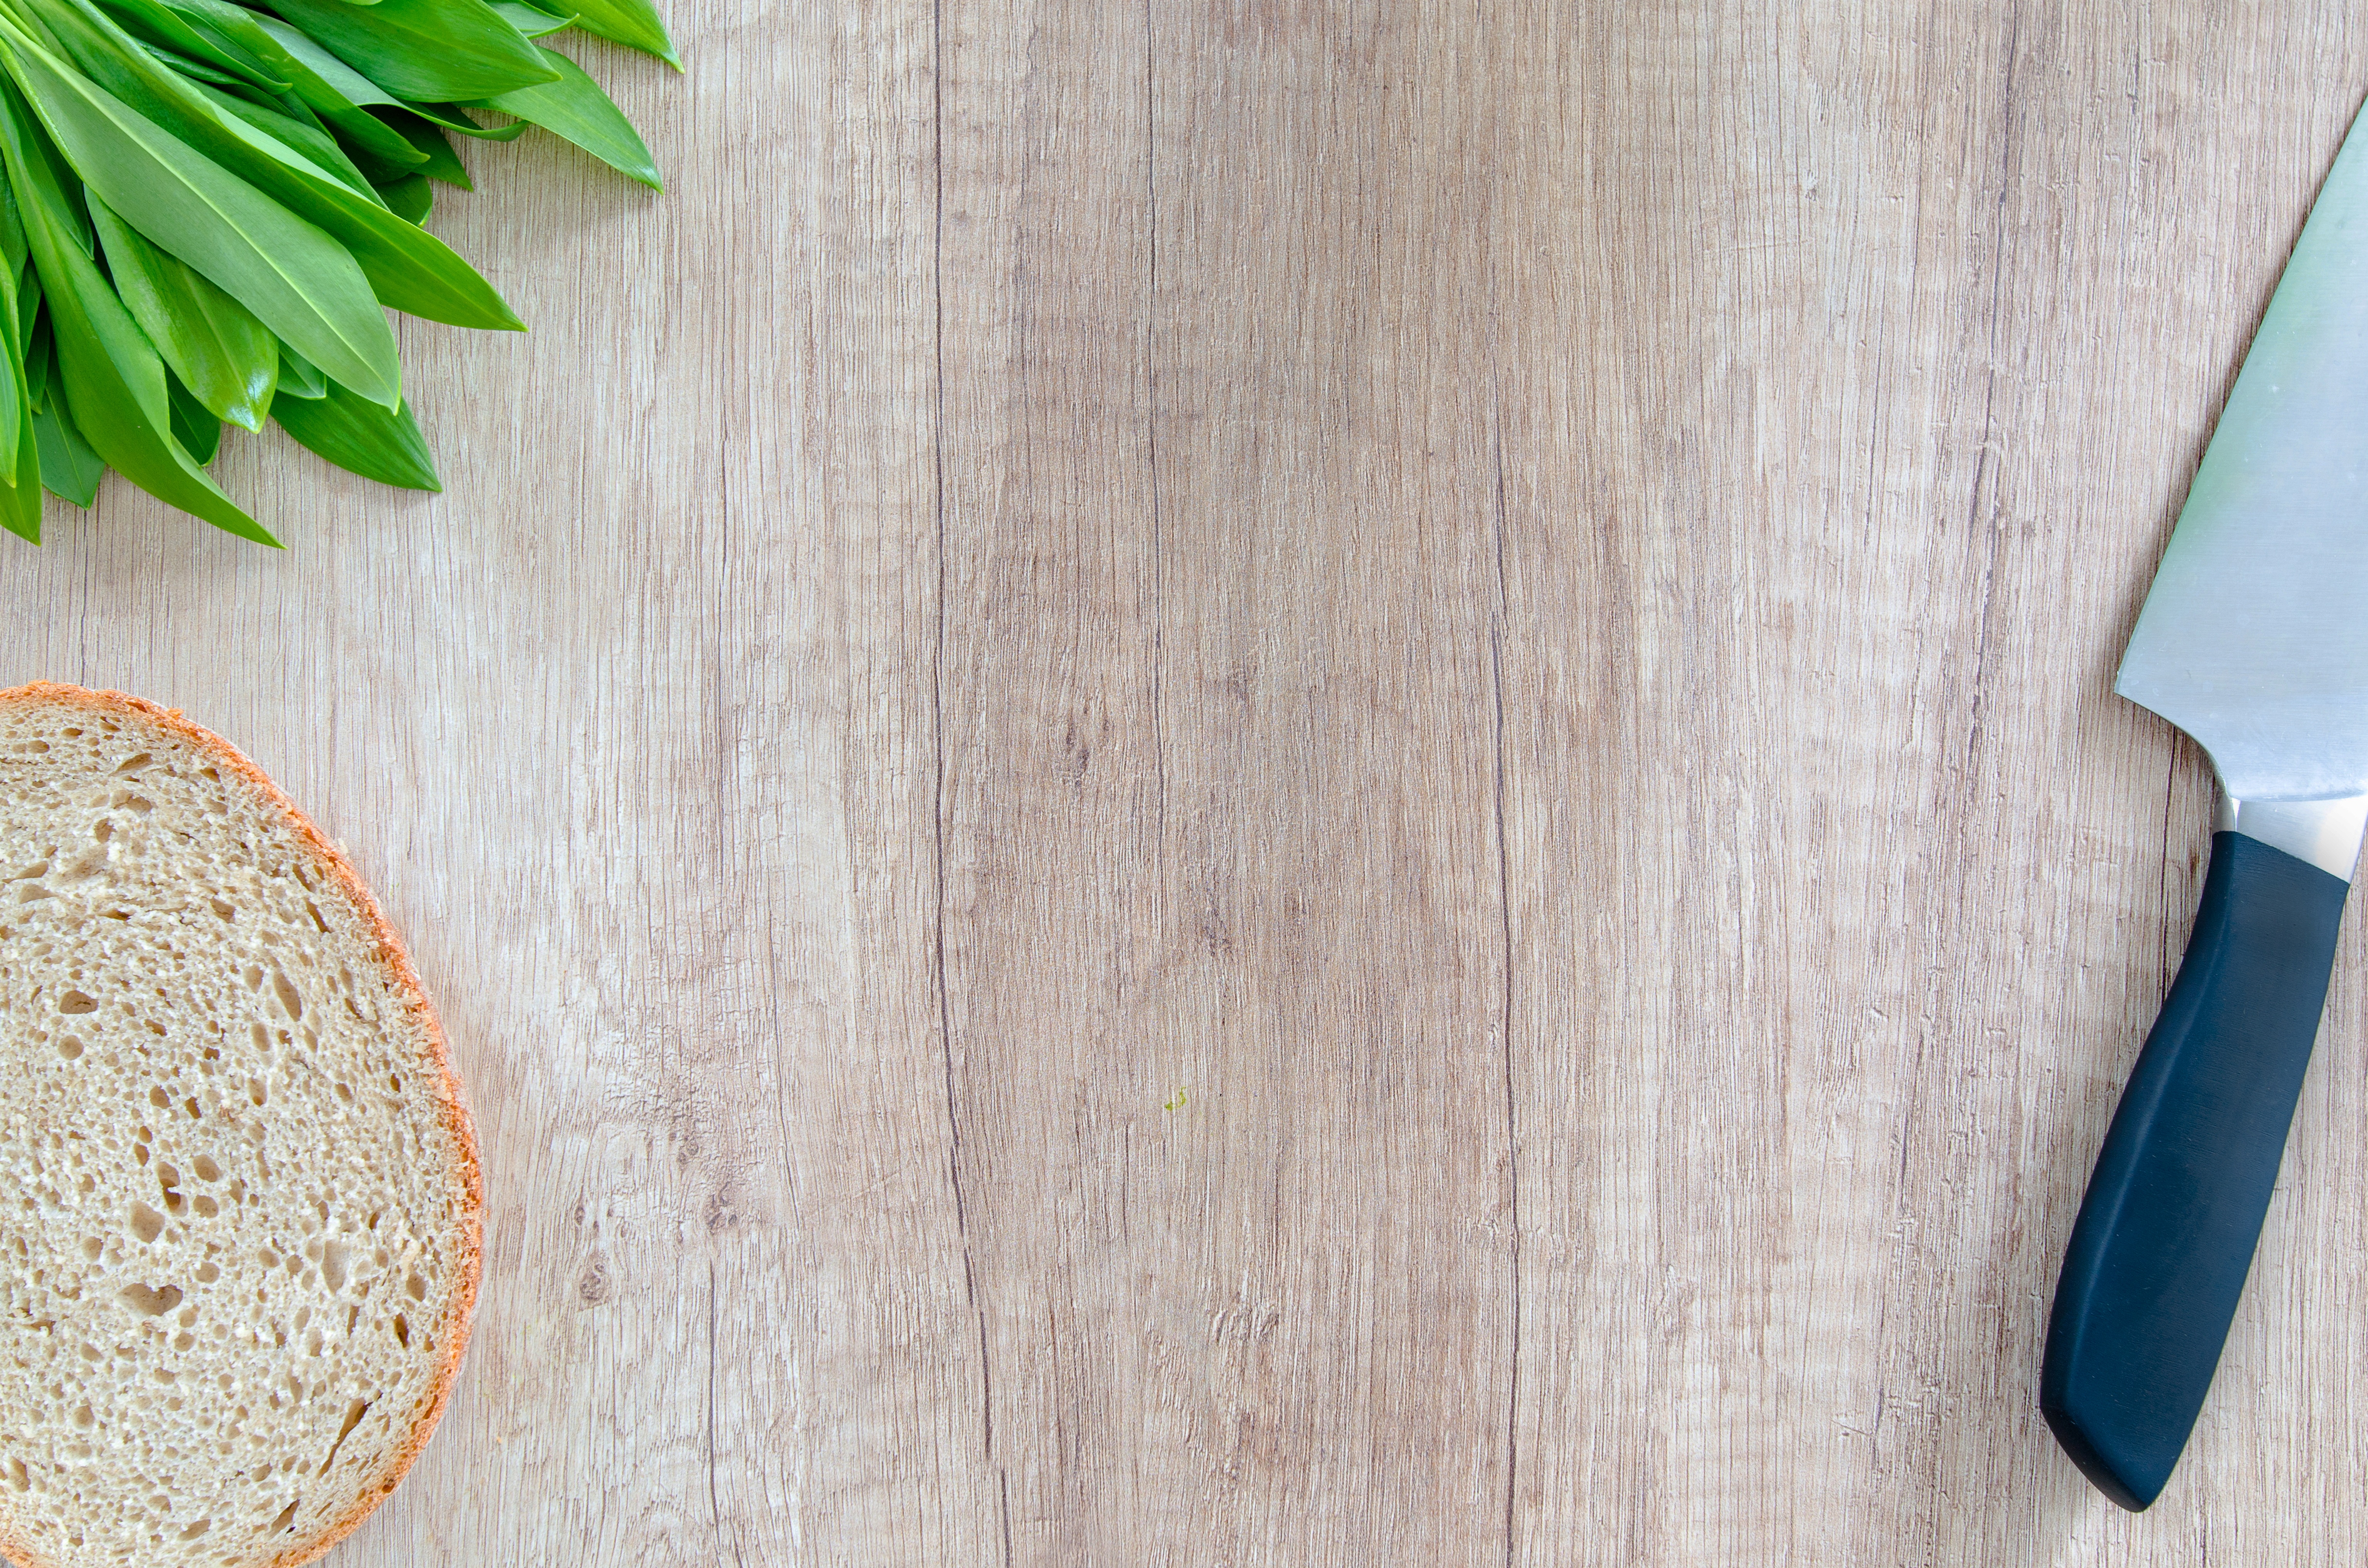
forest, board, wood, meal, food, spring, green, produce, kitchen, healthy, eat, delicious, bread, preparation, knife, process, pesto, cook, cut, crust, arranged, crisp, pick, spread, frisch, prepare, bio, bear's garlic, slice of bread, herb butter, grass family, bear's garlic butter